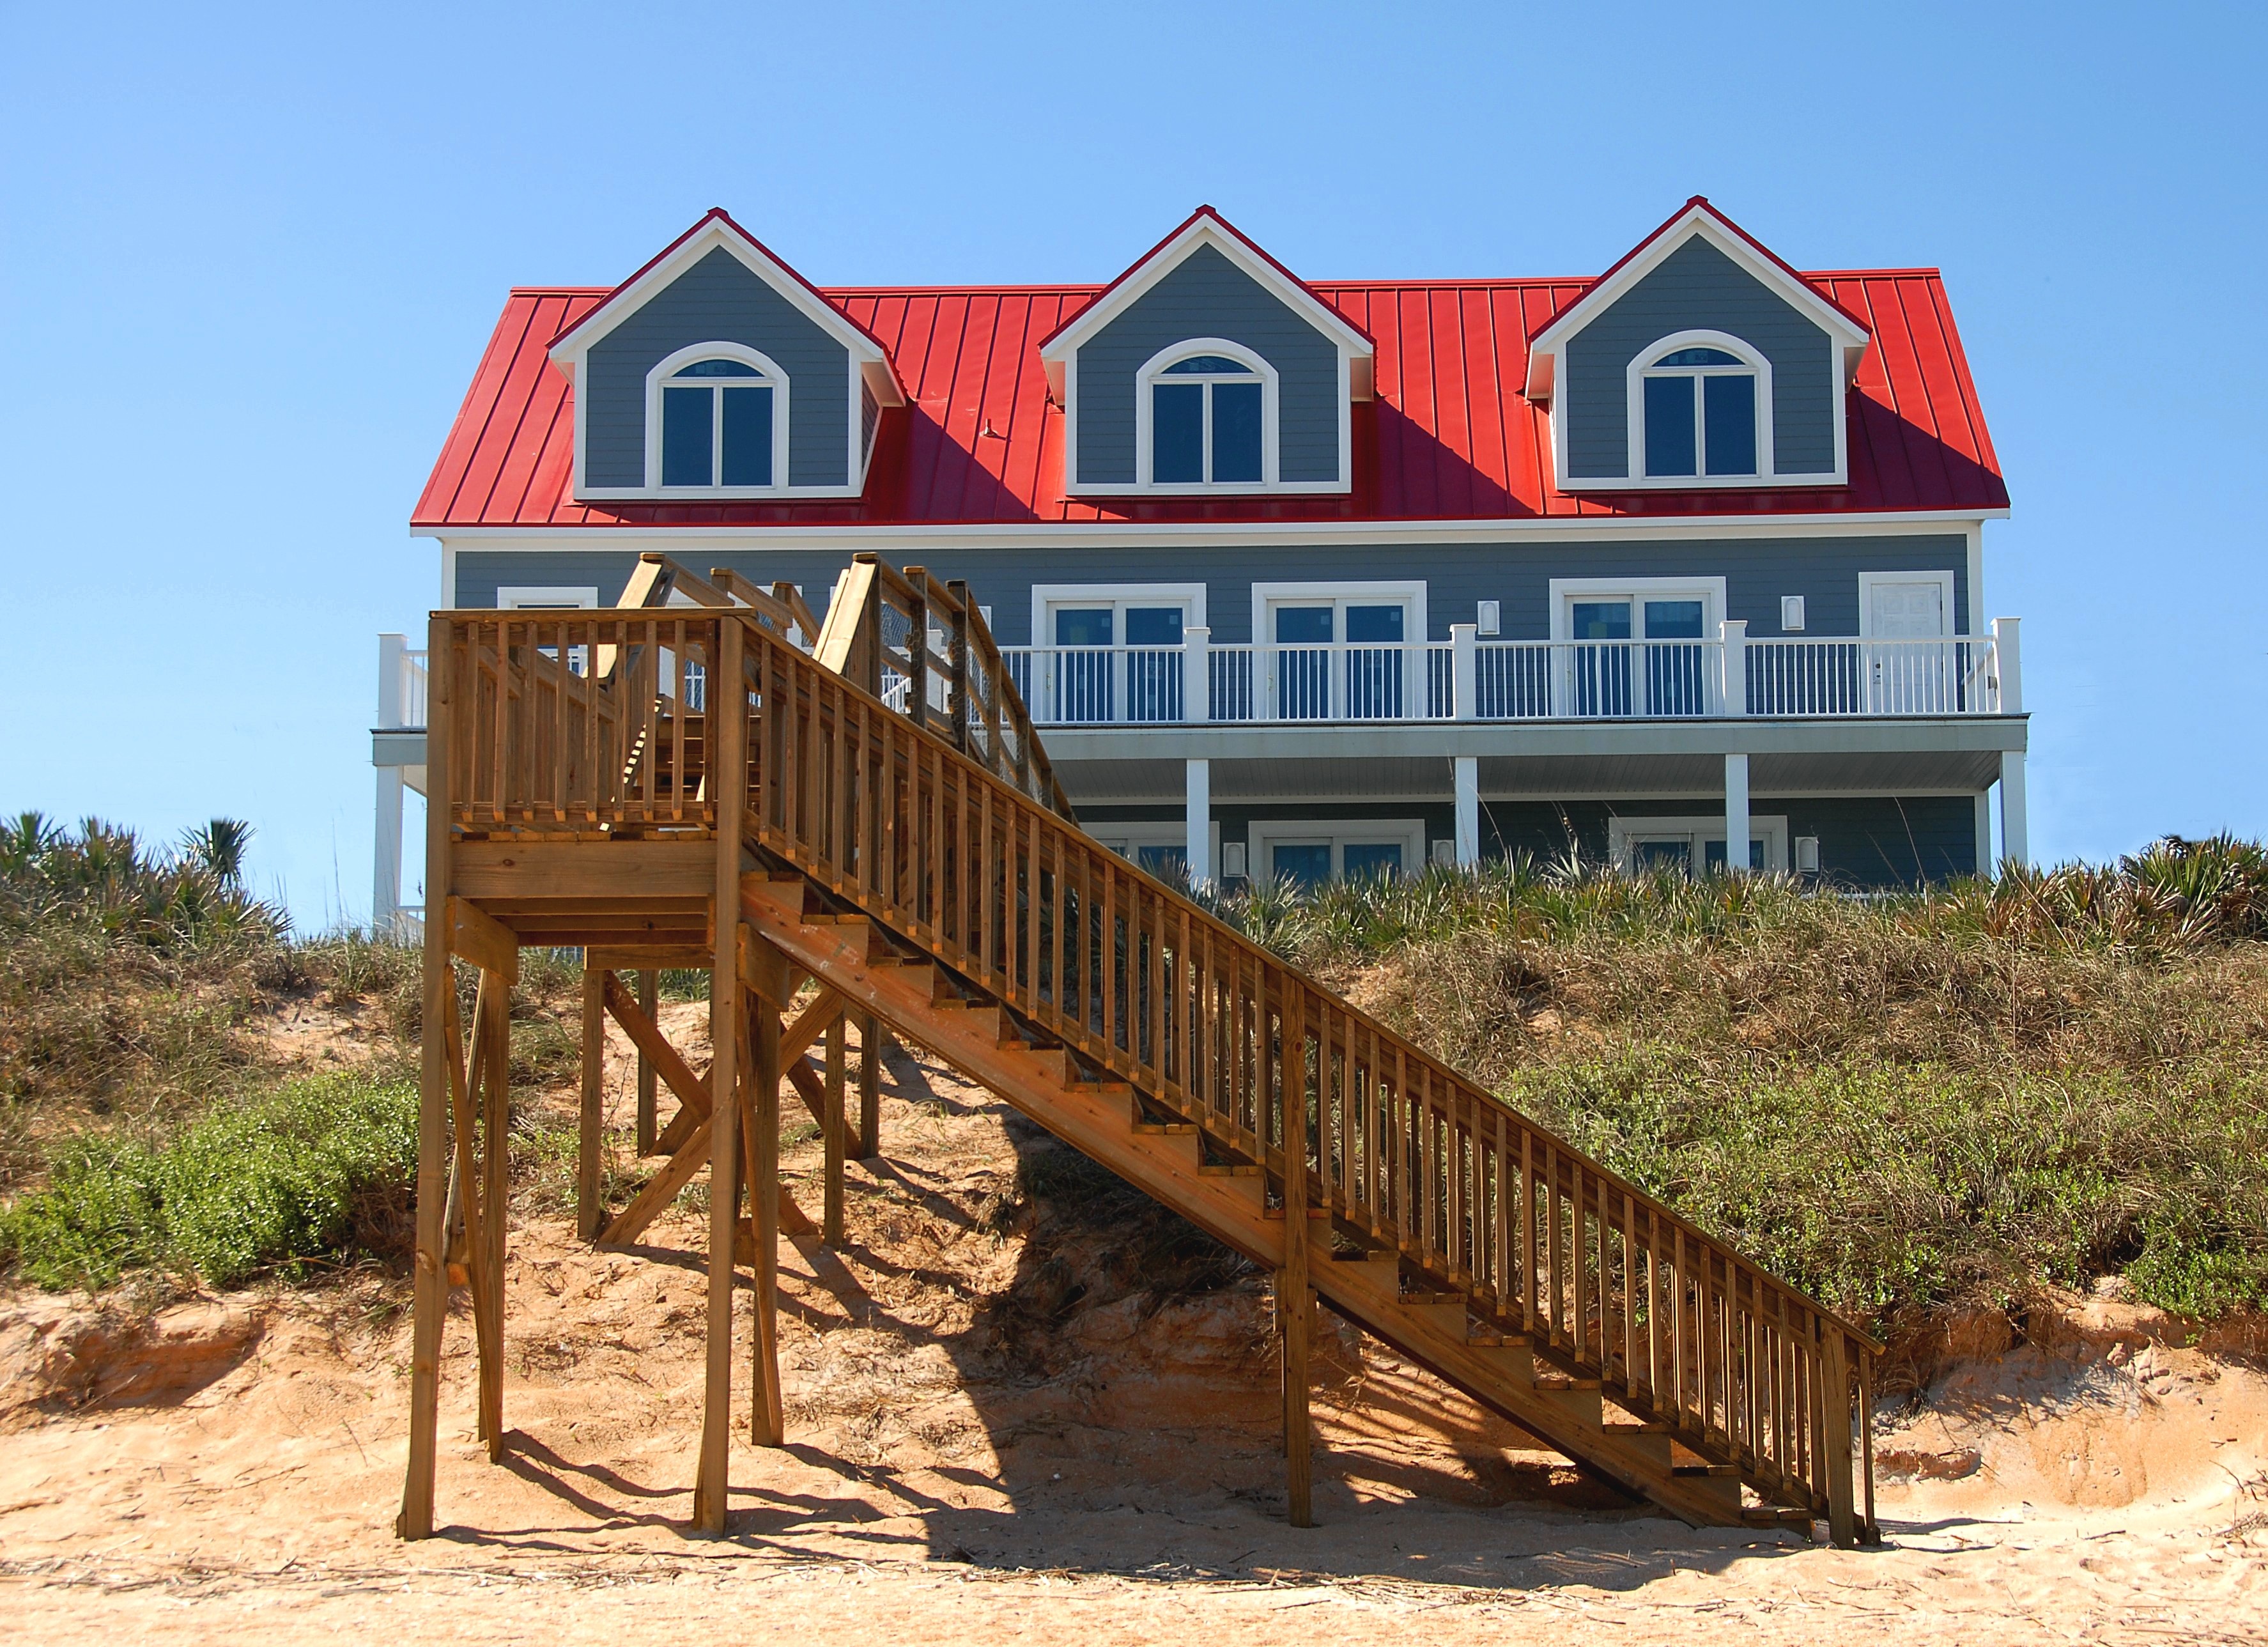
beach, landscape, coast, nature, ocean, architecture, sky, house, building, home, coastal, porch, walkway, summer, vacation, tourist, travel, hut, construction, tropical, cottage, holiday, facade, residence, property, exterior, residential, rental, outdoors, sunny, luxury, resort, playground, new, front, estate, buy, sell, florida, real estate, for sale, mortgage, realty, beach front, wooden steps